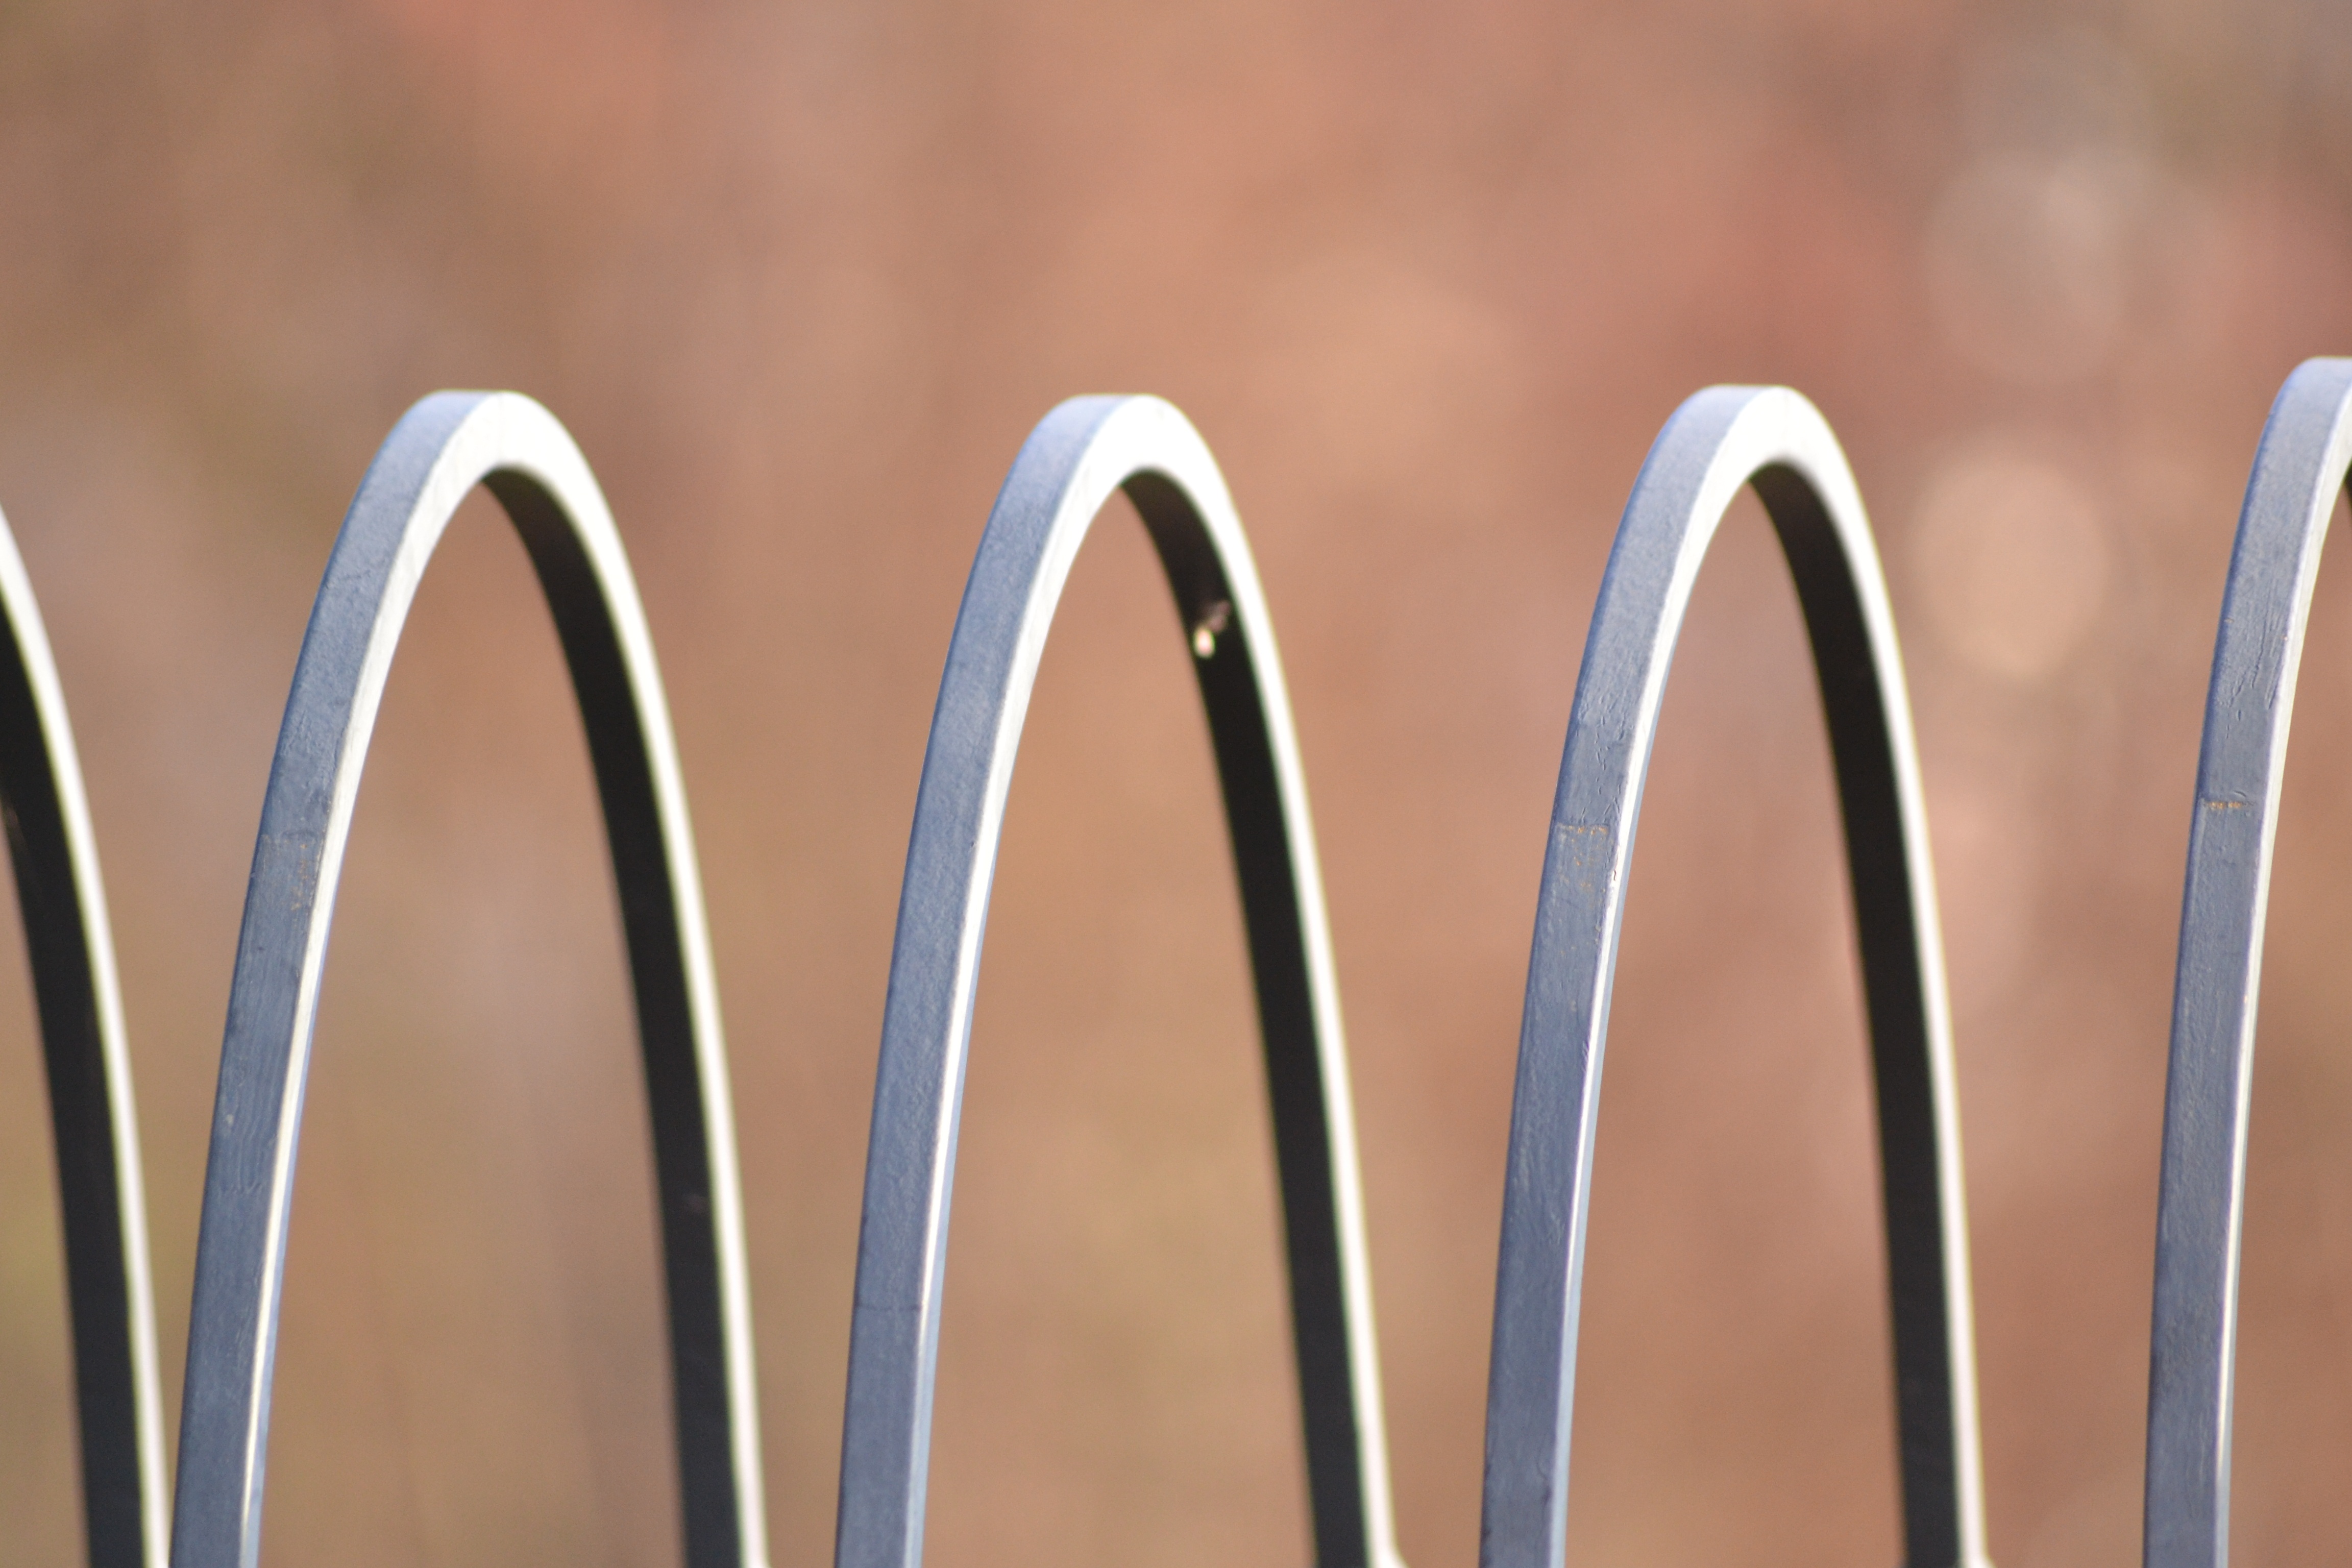
hand, fence, product, art, abstraction